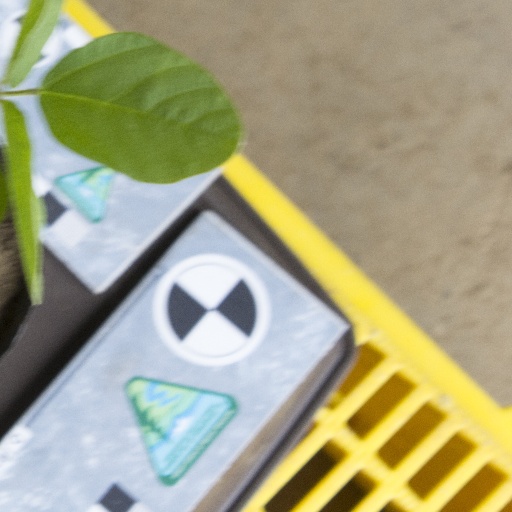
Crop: soybean